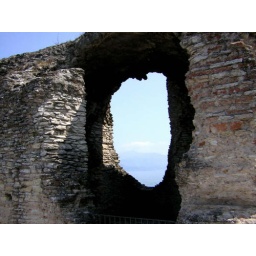
Sirmione: window on the lake of Garda in Catullo's house.